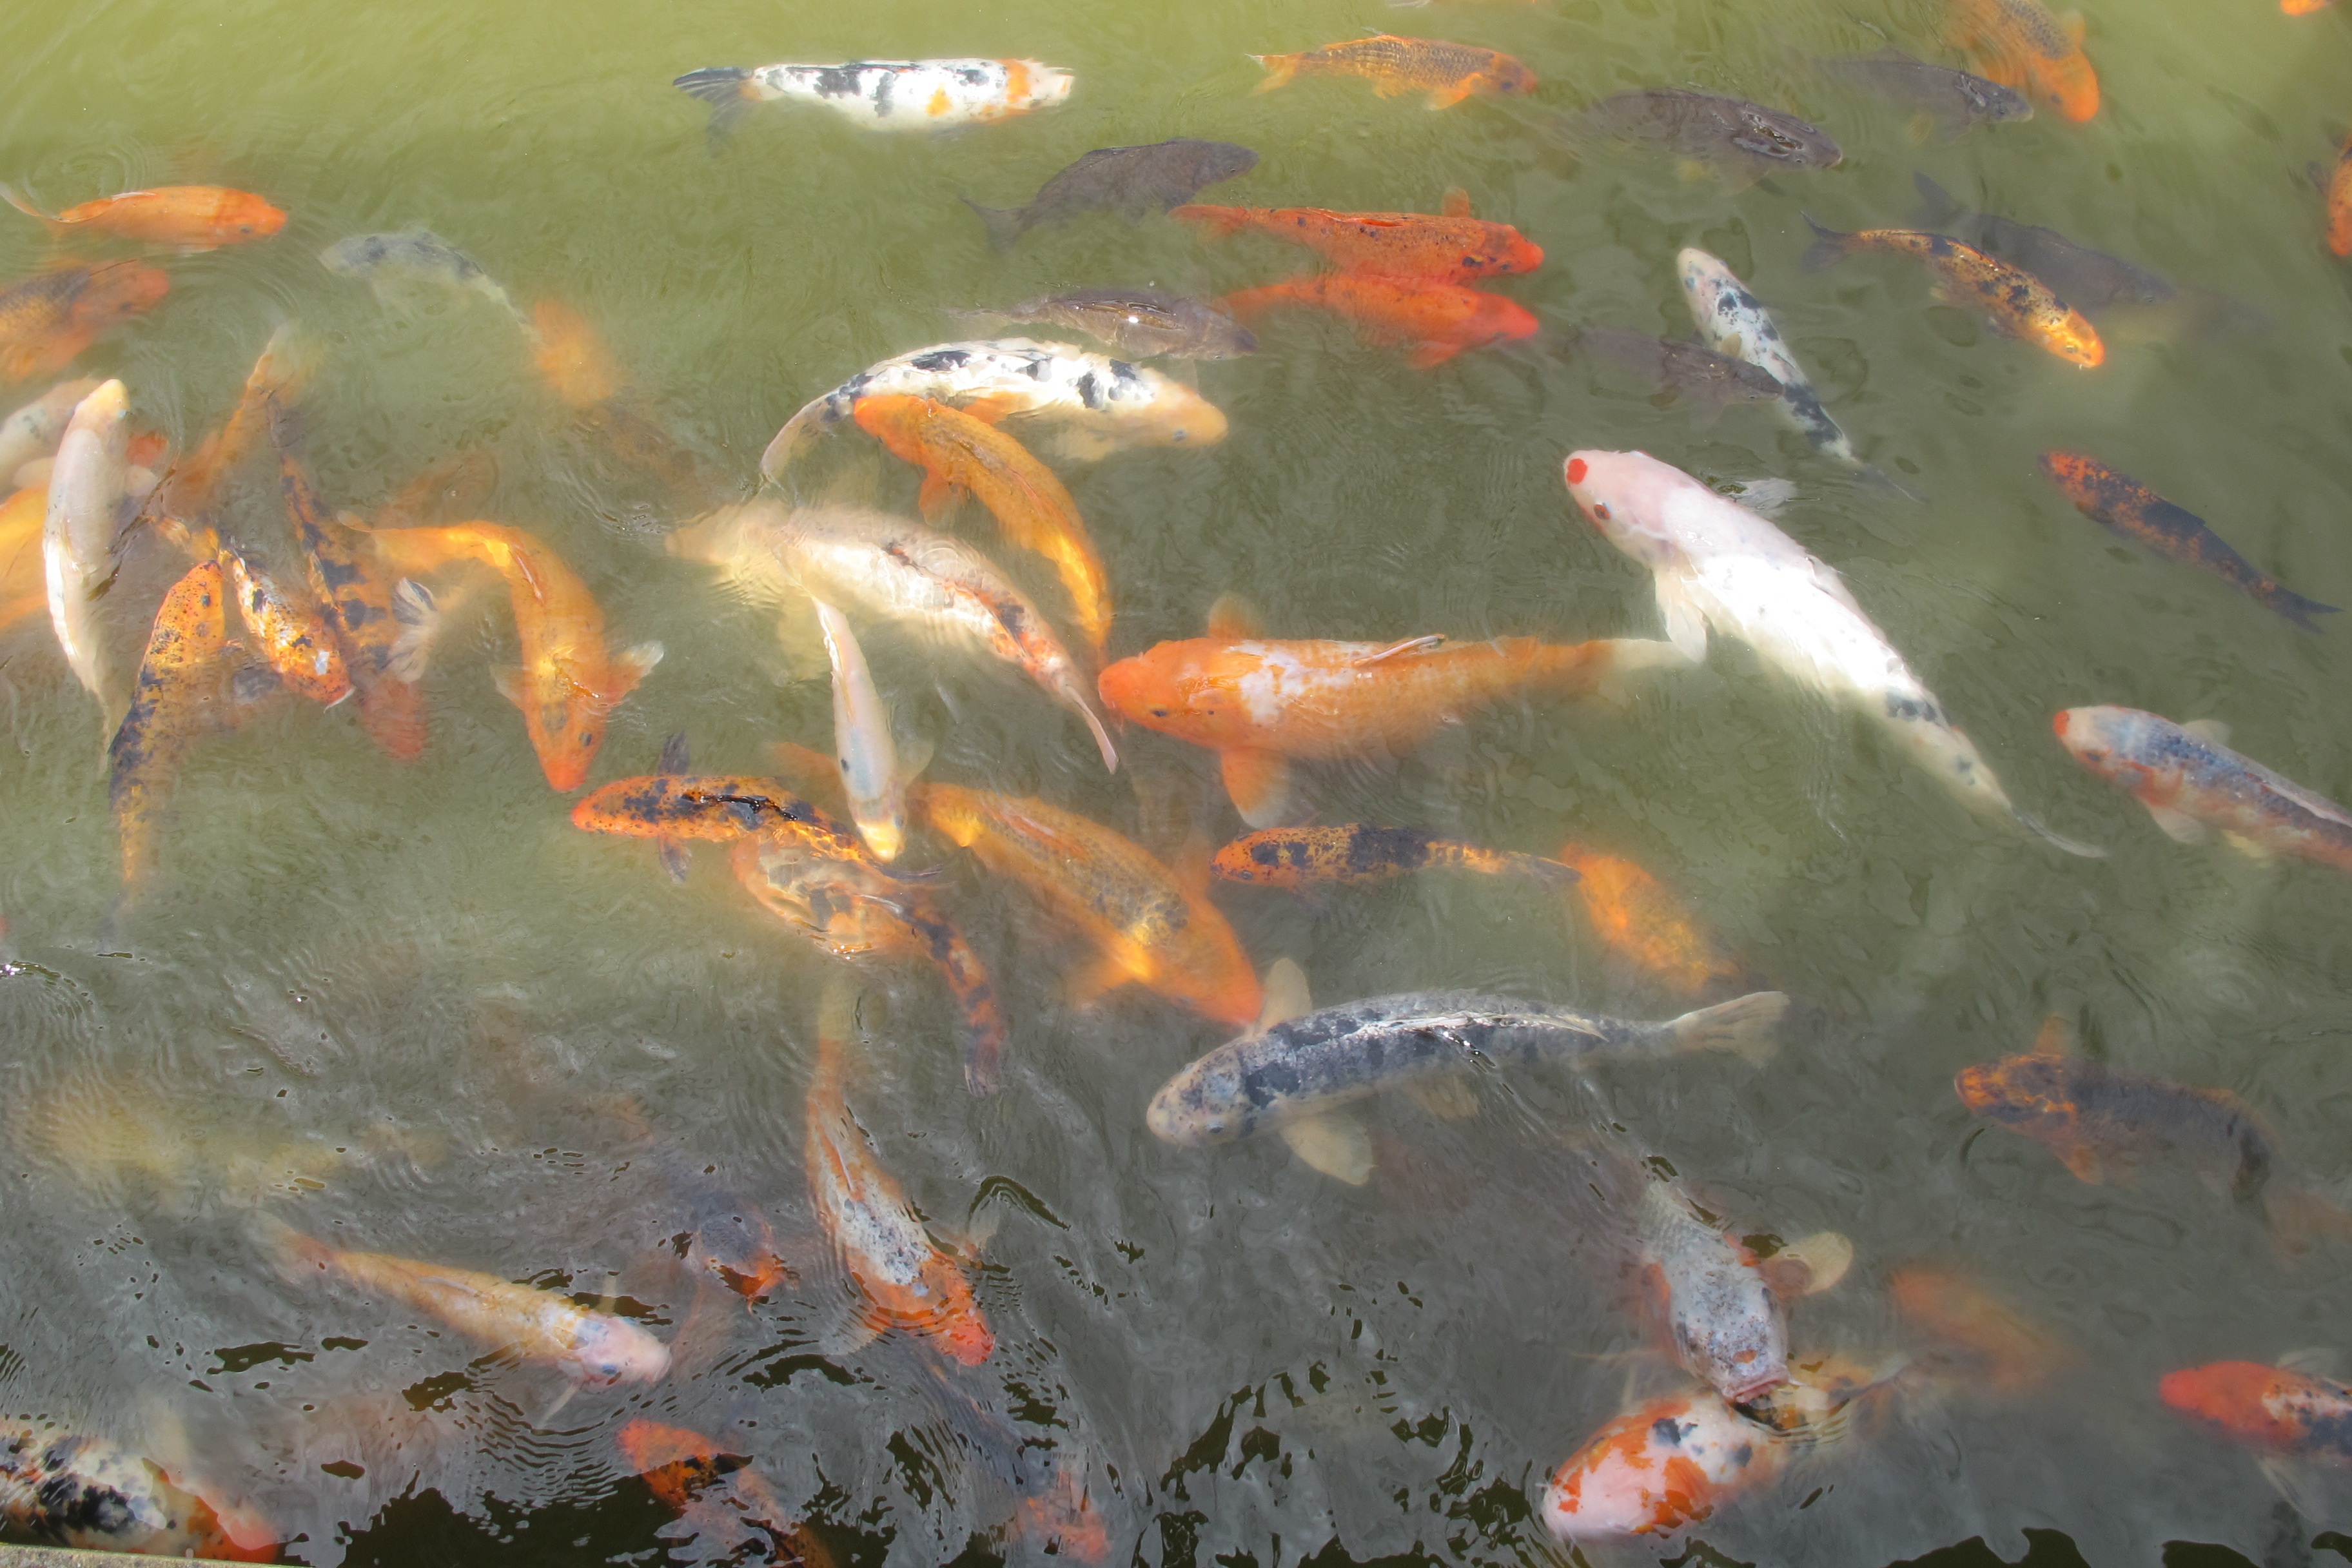
water, pond, orange, fish, goldfish, koi, carp, fish pond, geological phenomenon